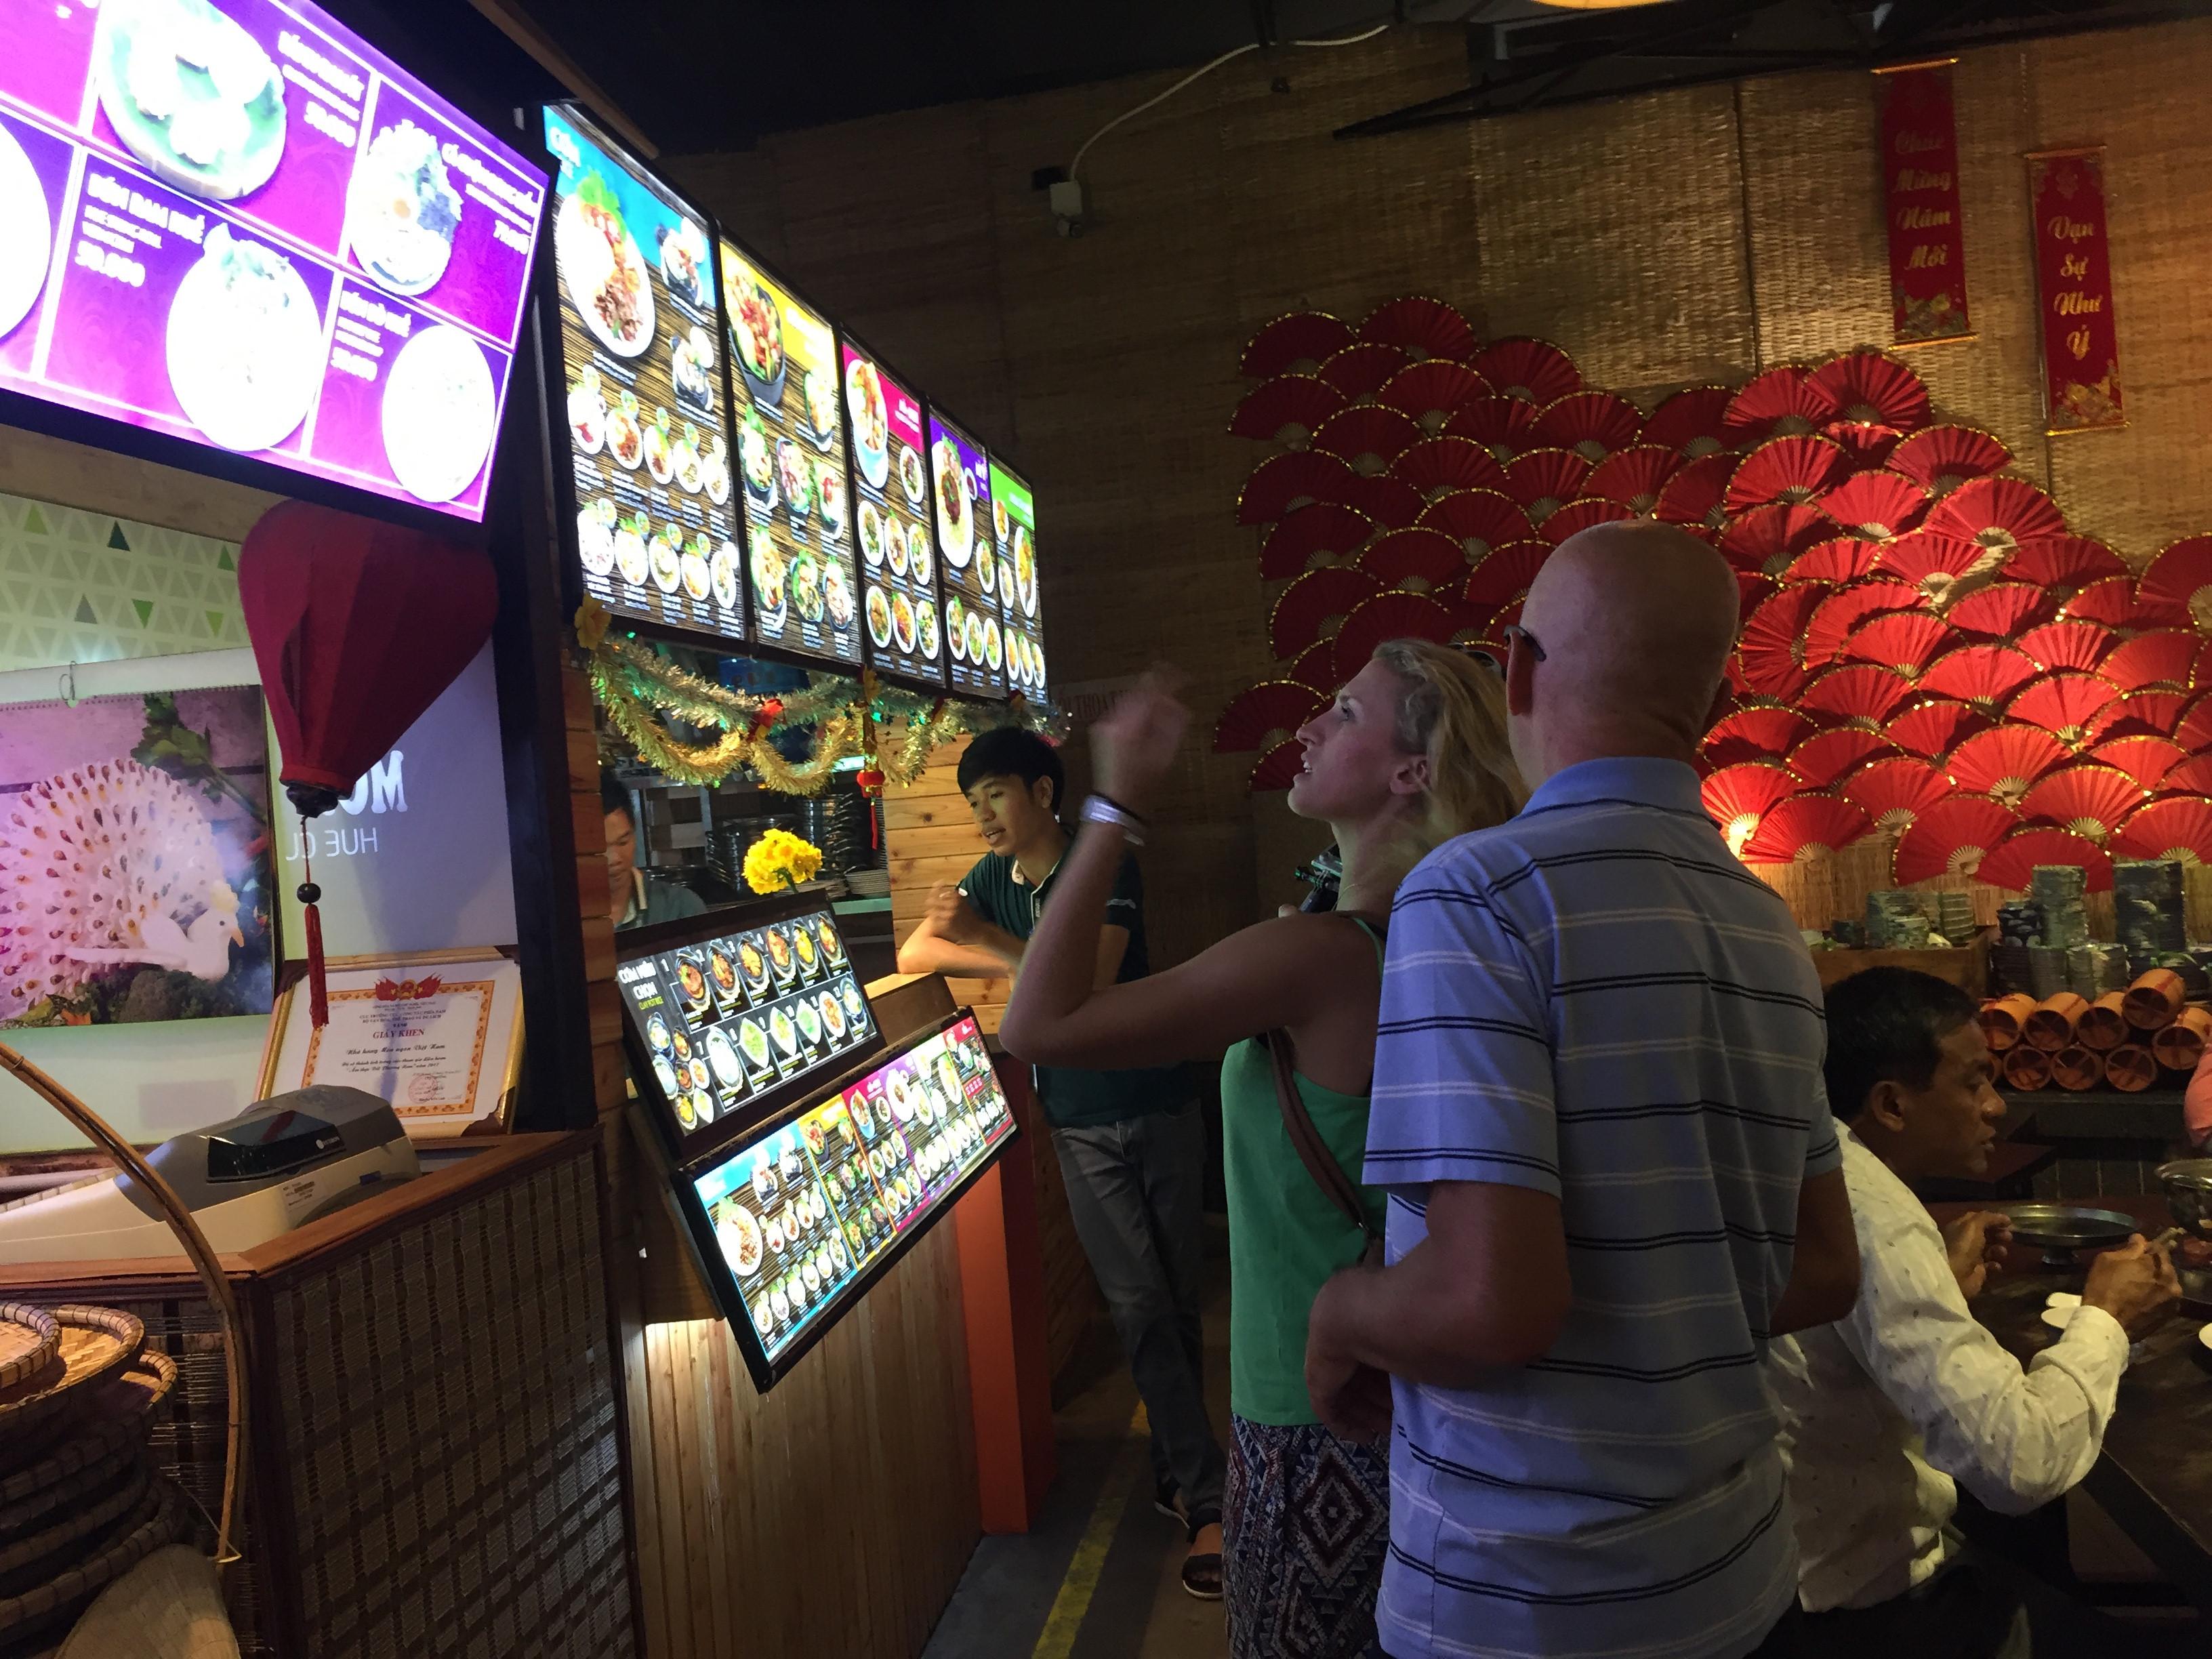
có một nam thanh niên đang đứng tựa vào quầy bán hàng